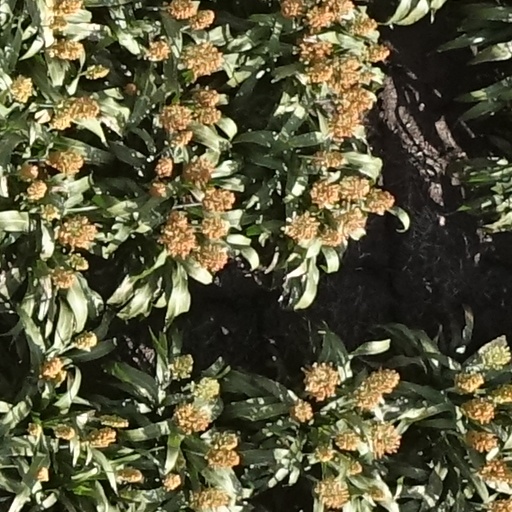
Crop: sorghum